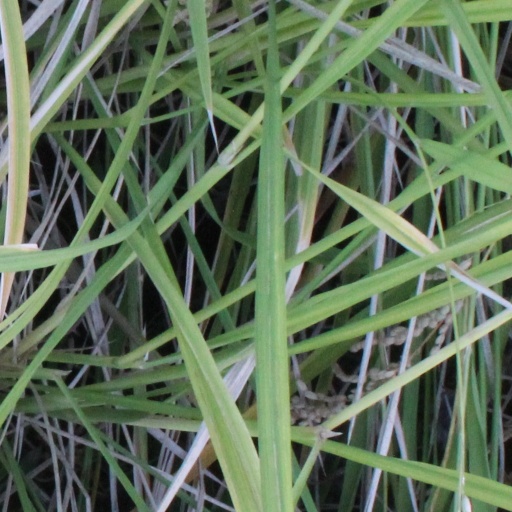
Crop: rice